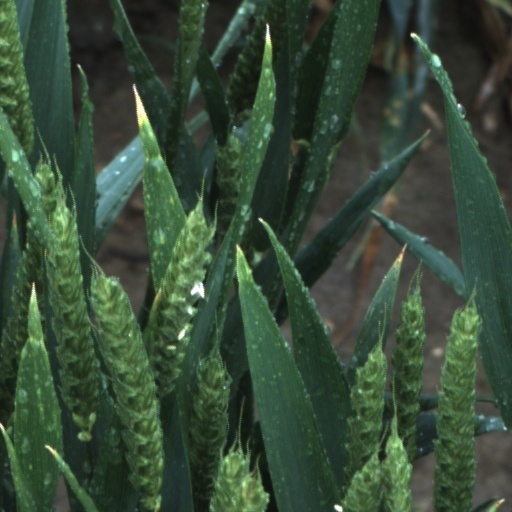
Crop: wheat